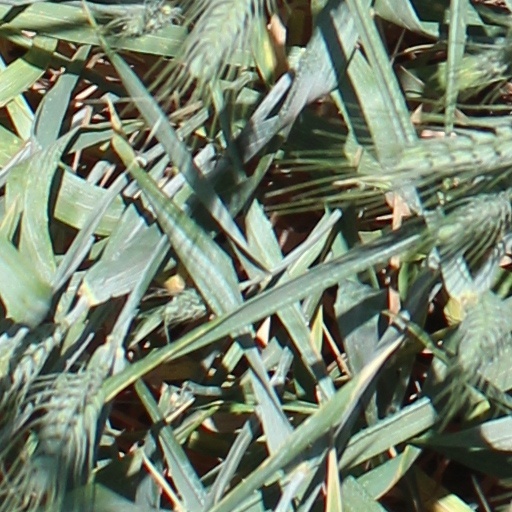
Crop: wheat